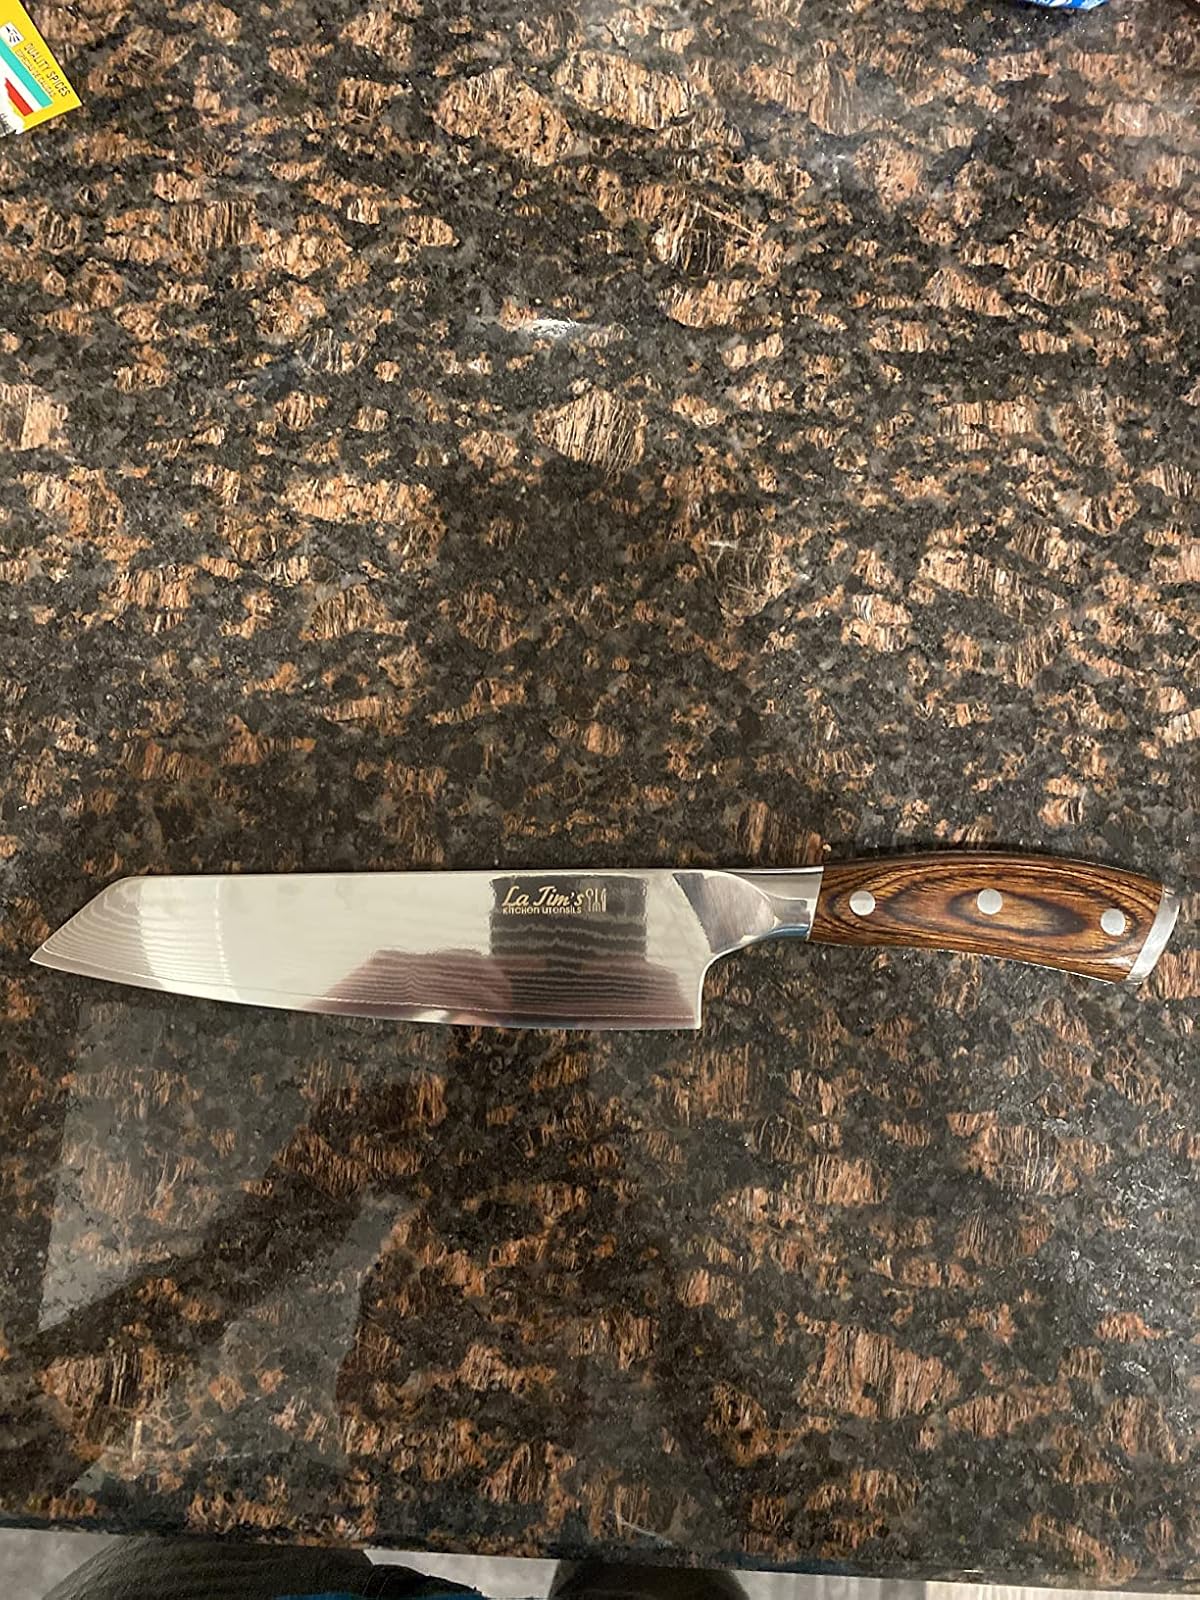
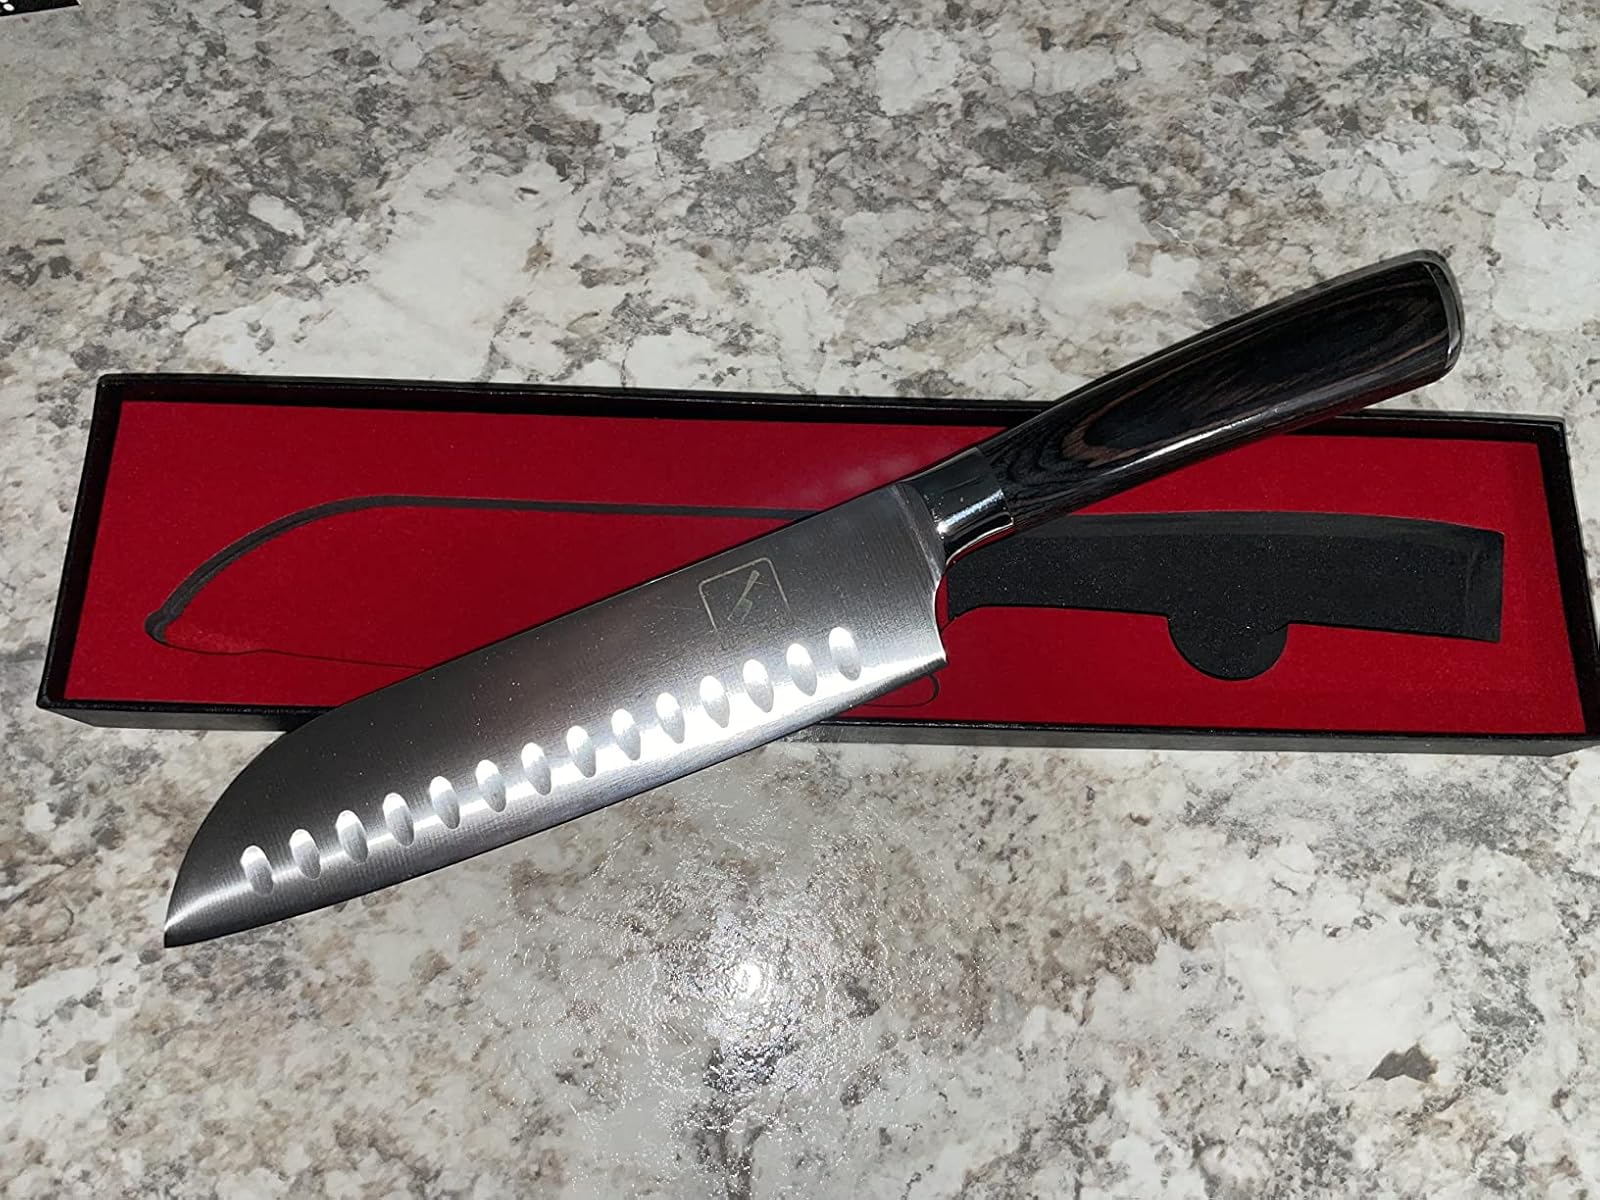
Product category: items_knife
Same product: no